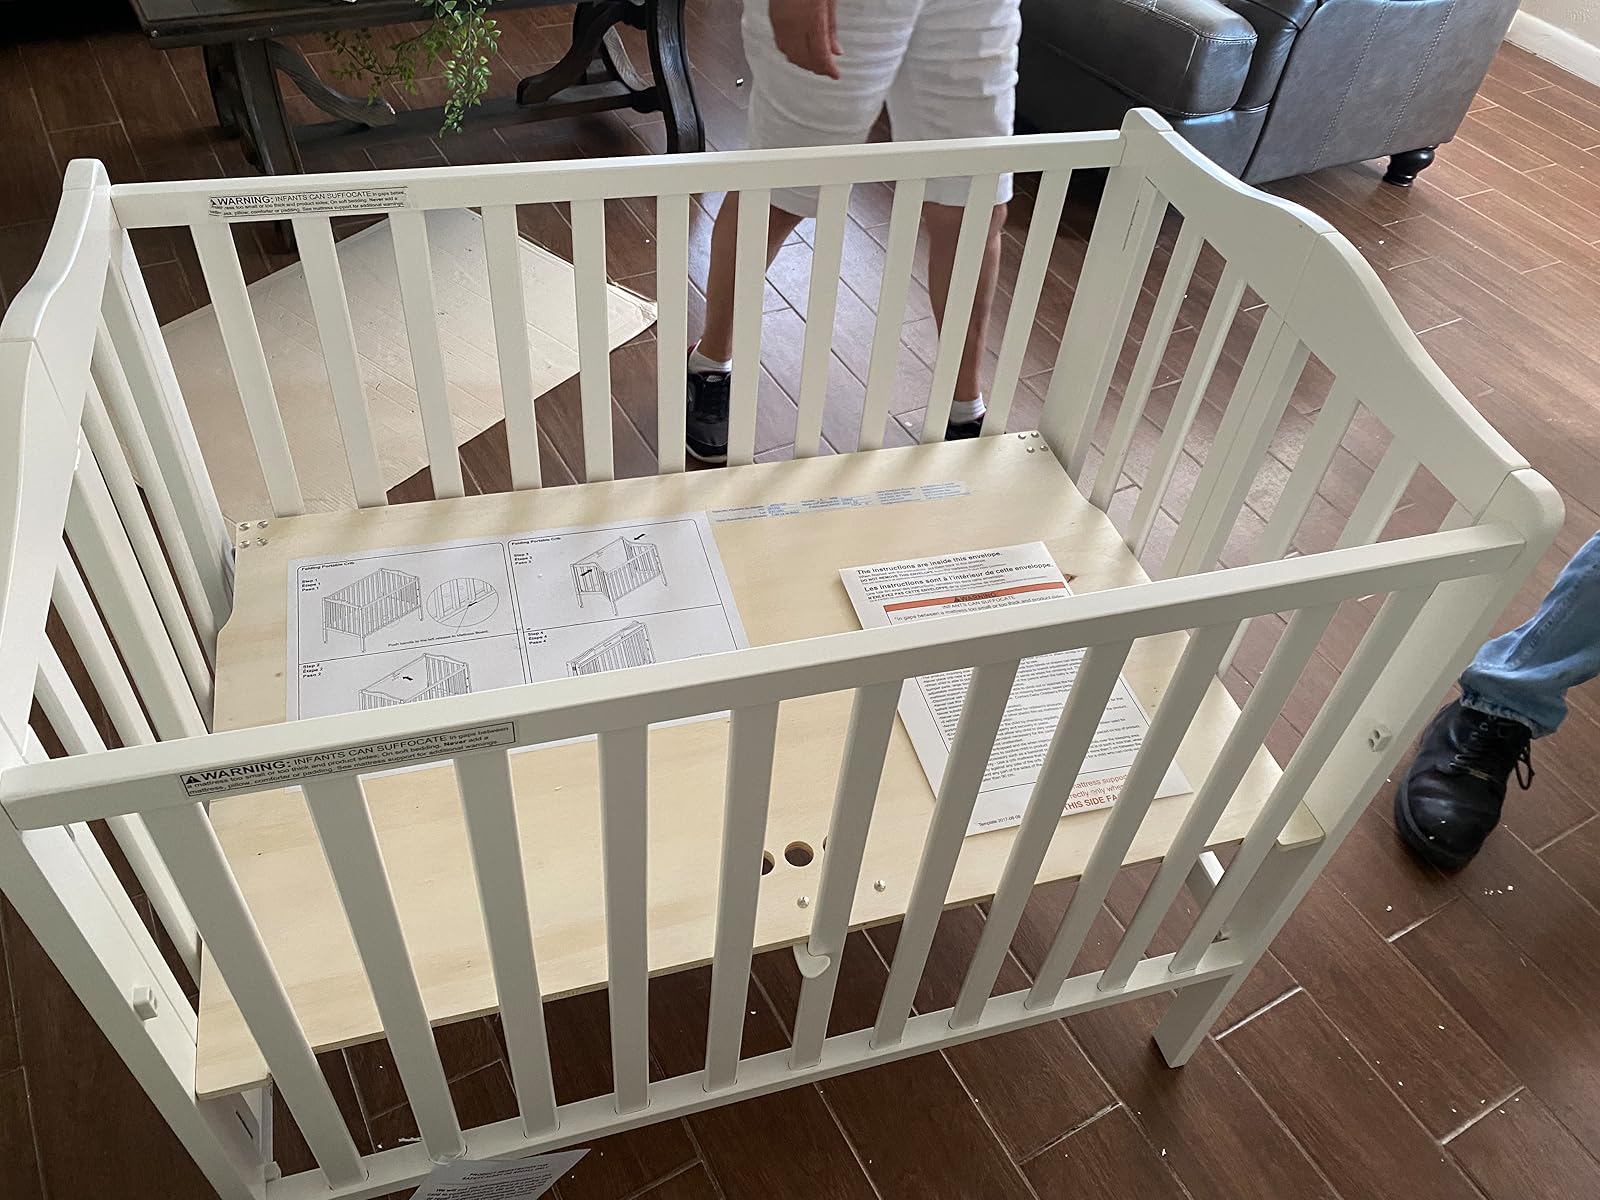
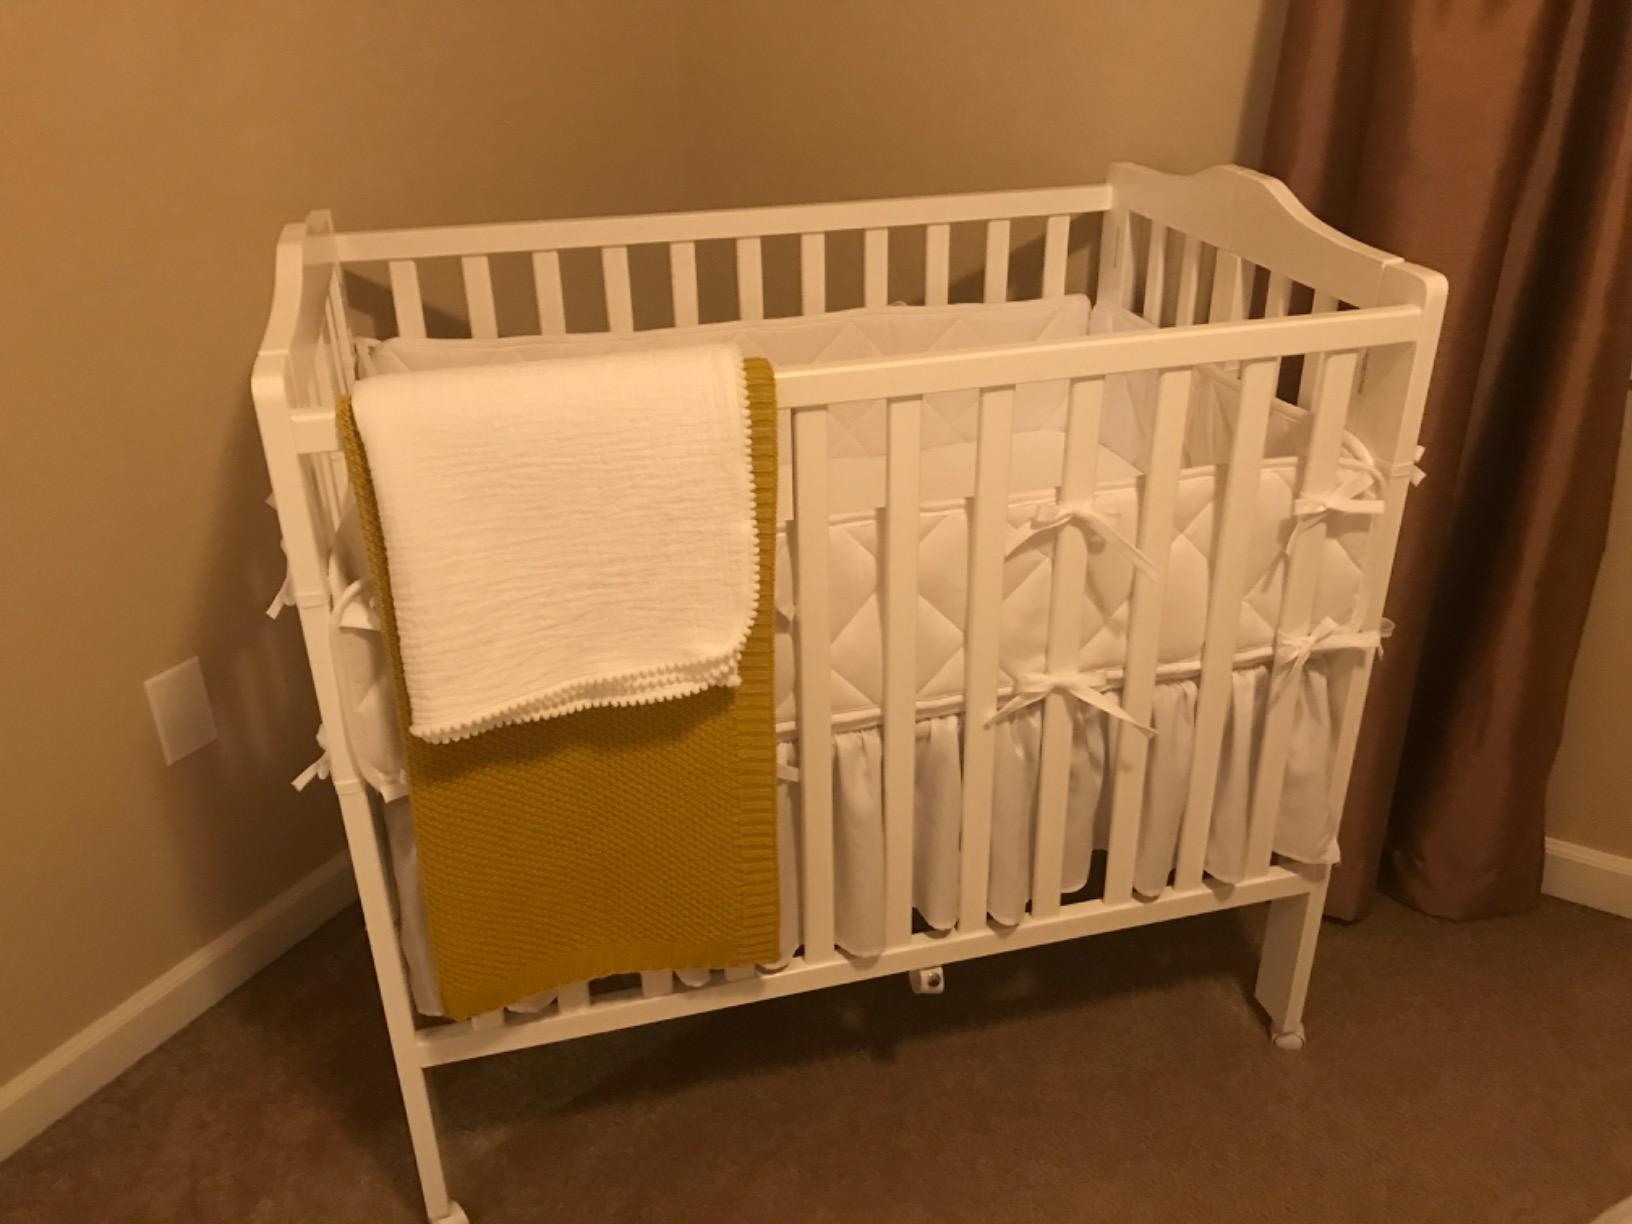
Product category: products_crib
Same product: yes